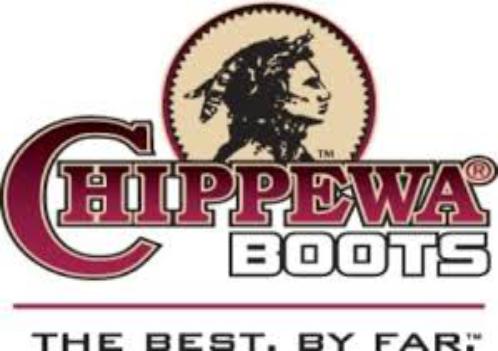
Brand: Chippewa
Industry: Clothes